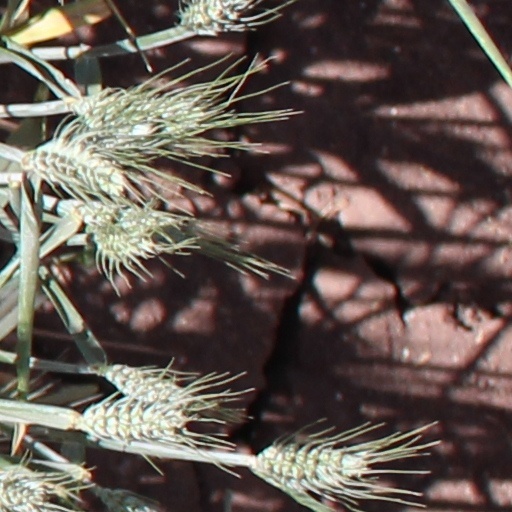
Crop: wheat